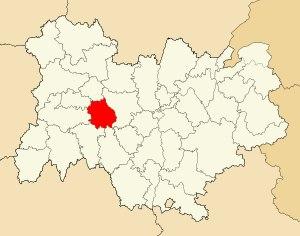
L'arrondissement d'Ambert est une division administrative française, située dans le département du Puy-de-Dôme et la région Auvergne-Rhône-Alpes.